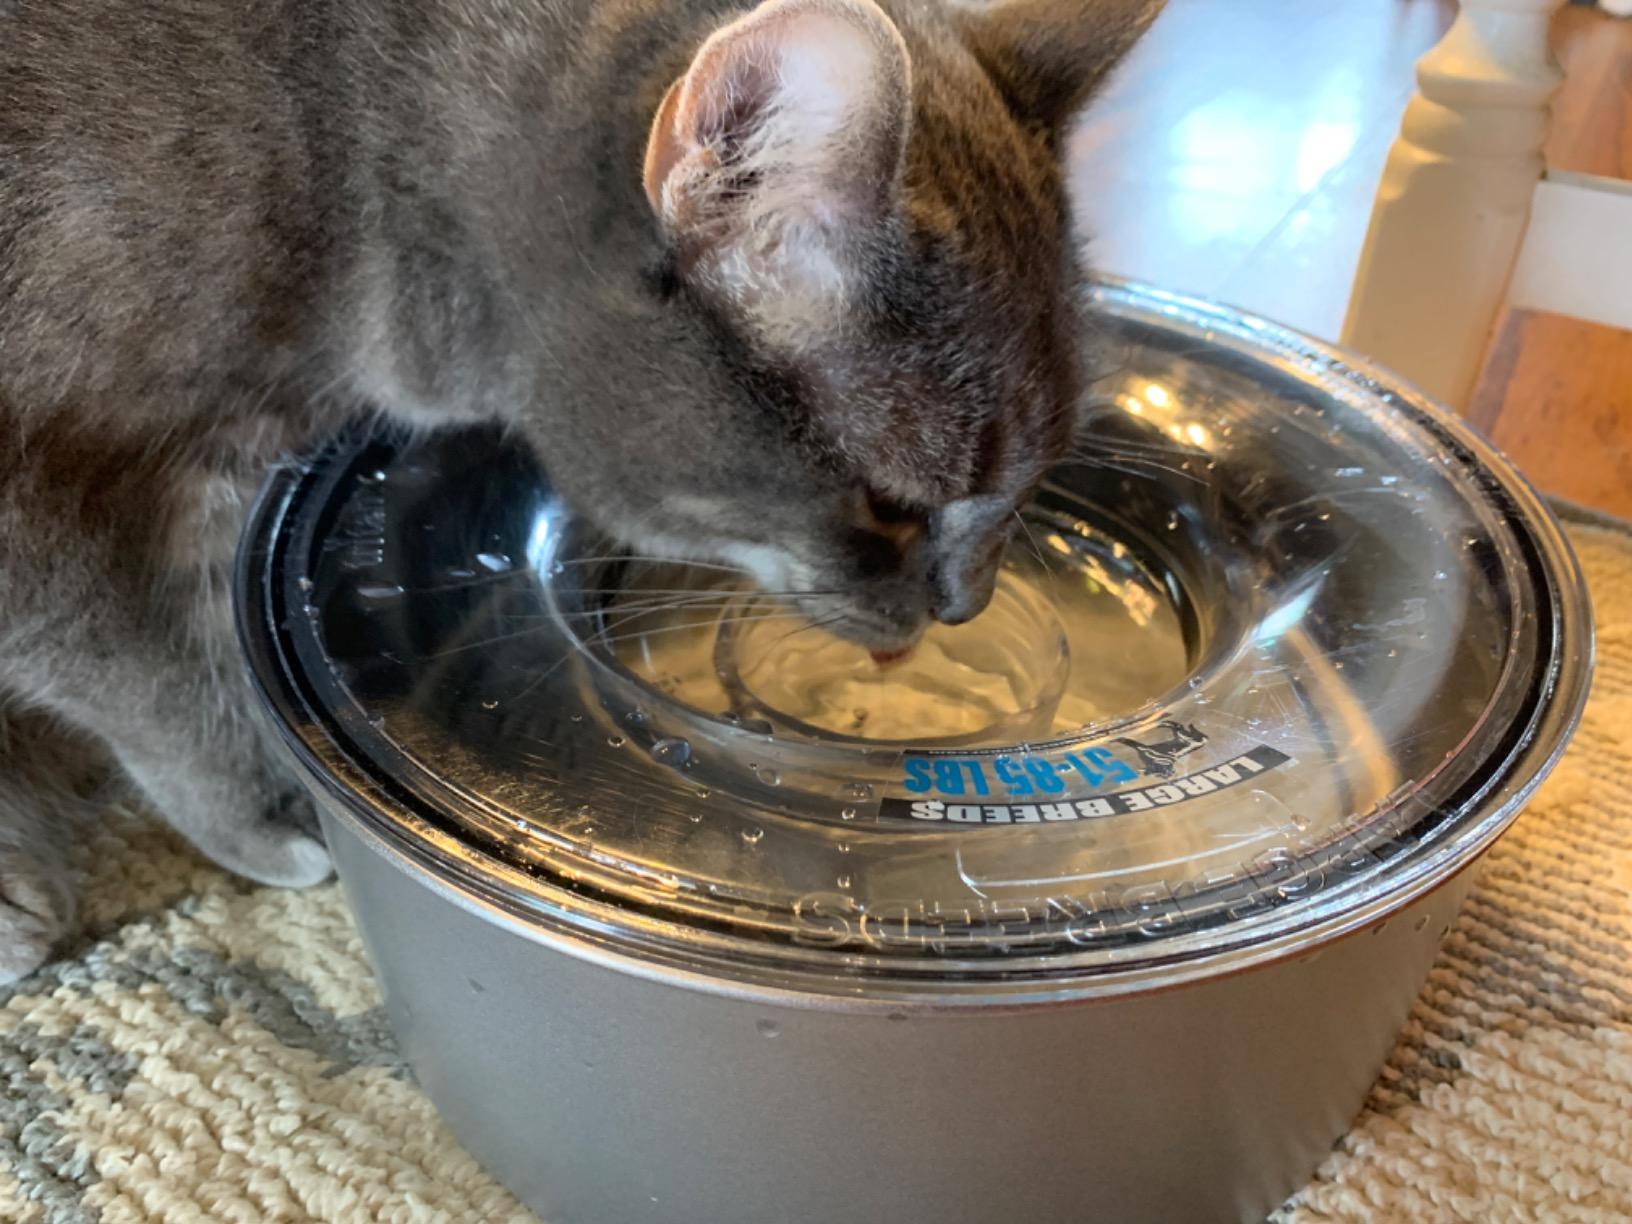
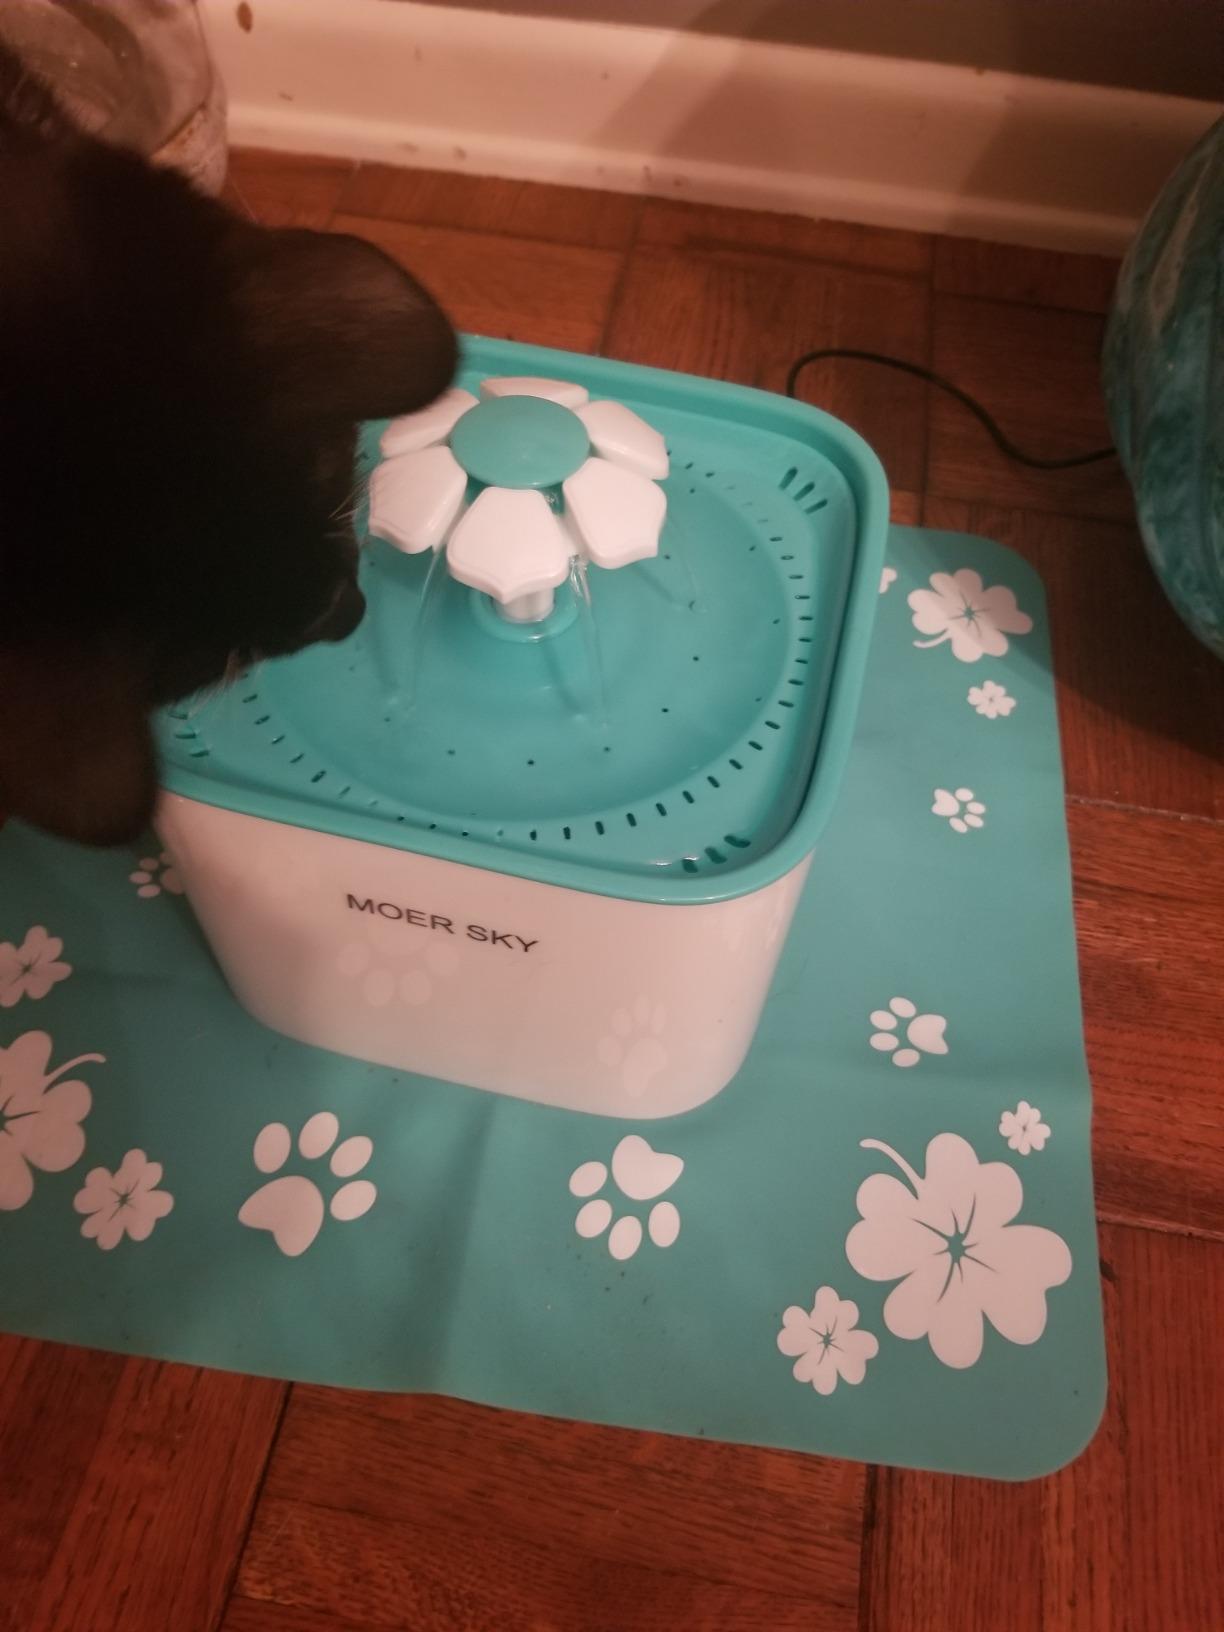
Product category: items_bowl
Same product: no